Answer in natural language. Considering the relative positions, where is brown wooden dresser with three drawers (marked B) with respect to brown wooden bat (marked C)? Choose between the following options: right or left
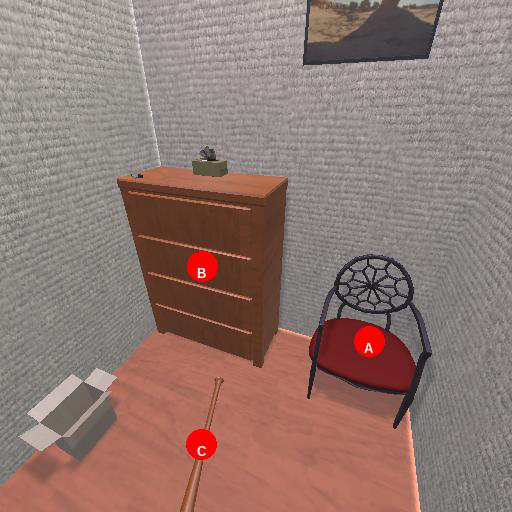
<answer>left</answer>